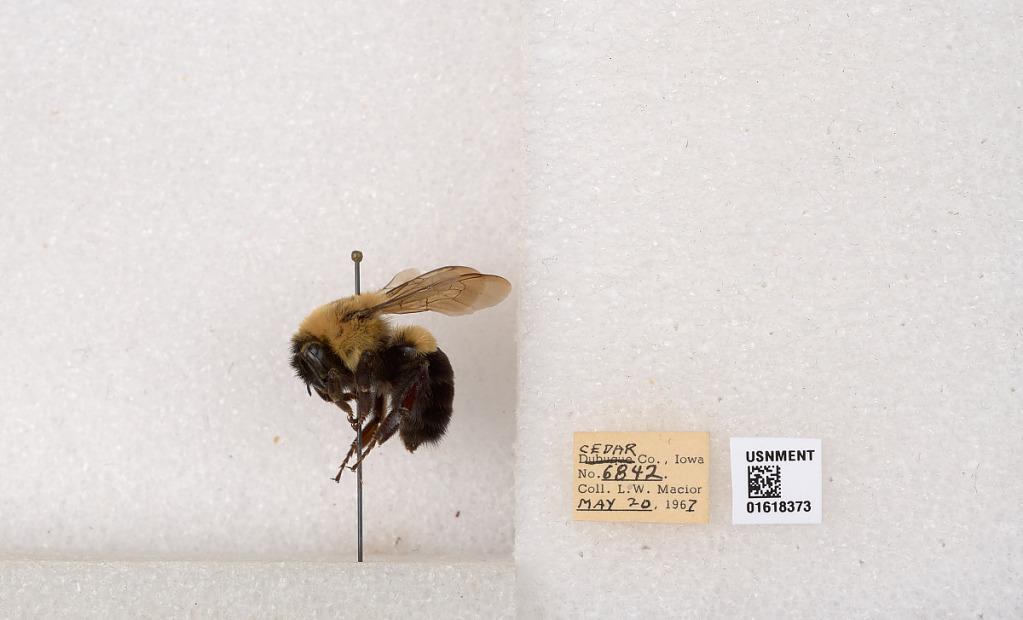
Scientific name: Bombus impatiens Cresson
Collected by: L. Macior
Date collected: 1967-5-20
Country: United States
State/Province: Iowa
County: Cedar
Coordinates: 41.7723, -91.1324